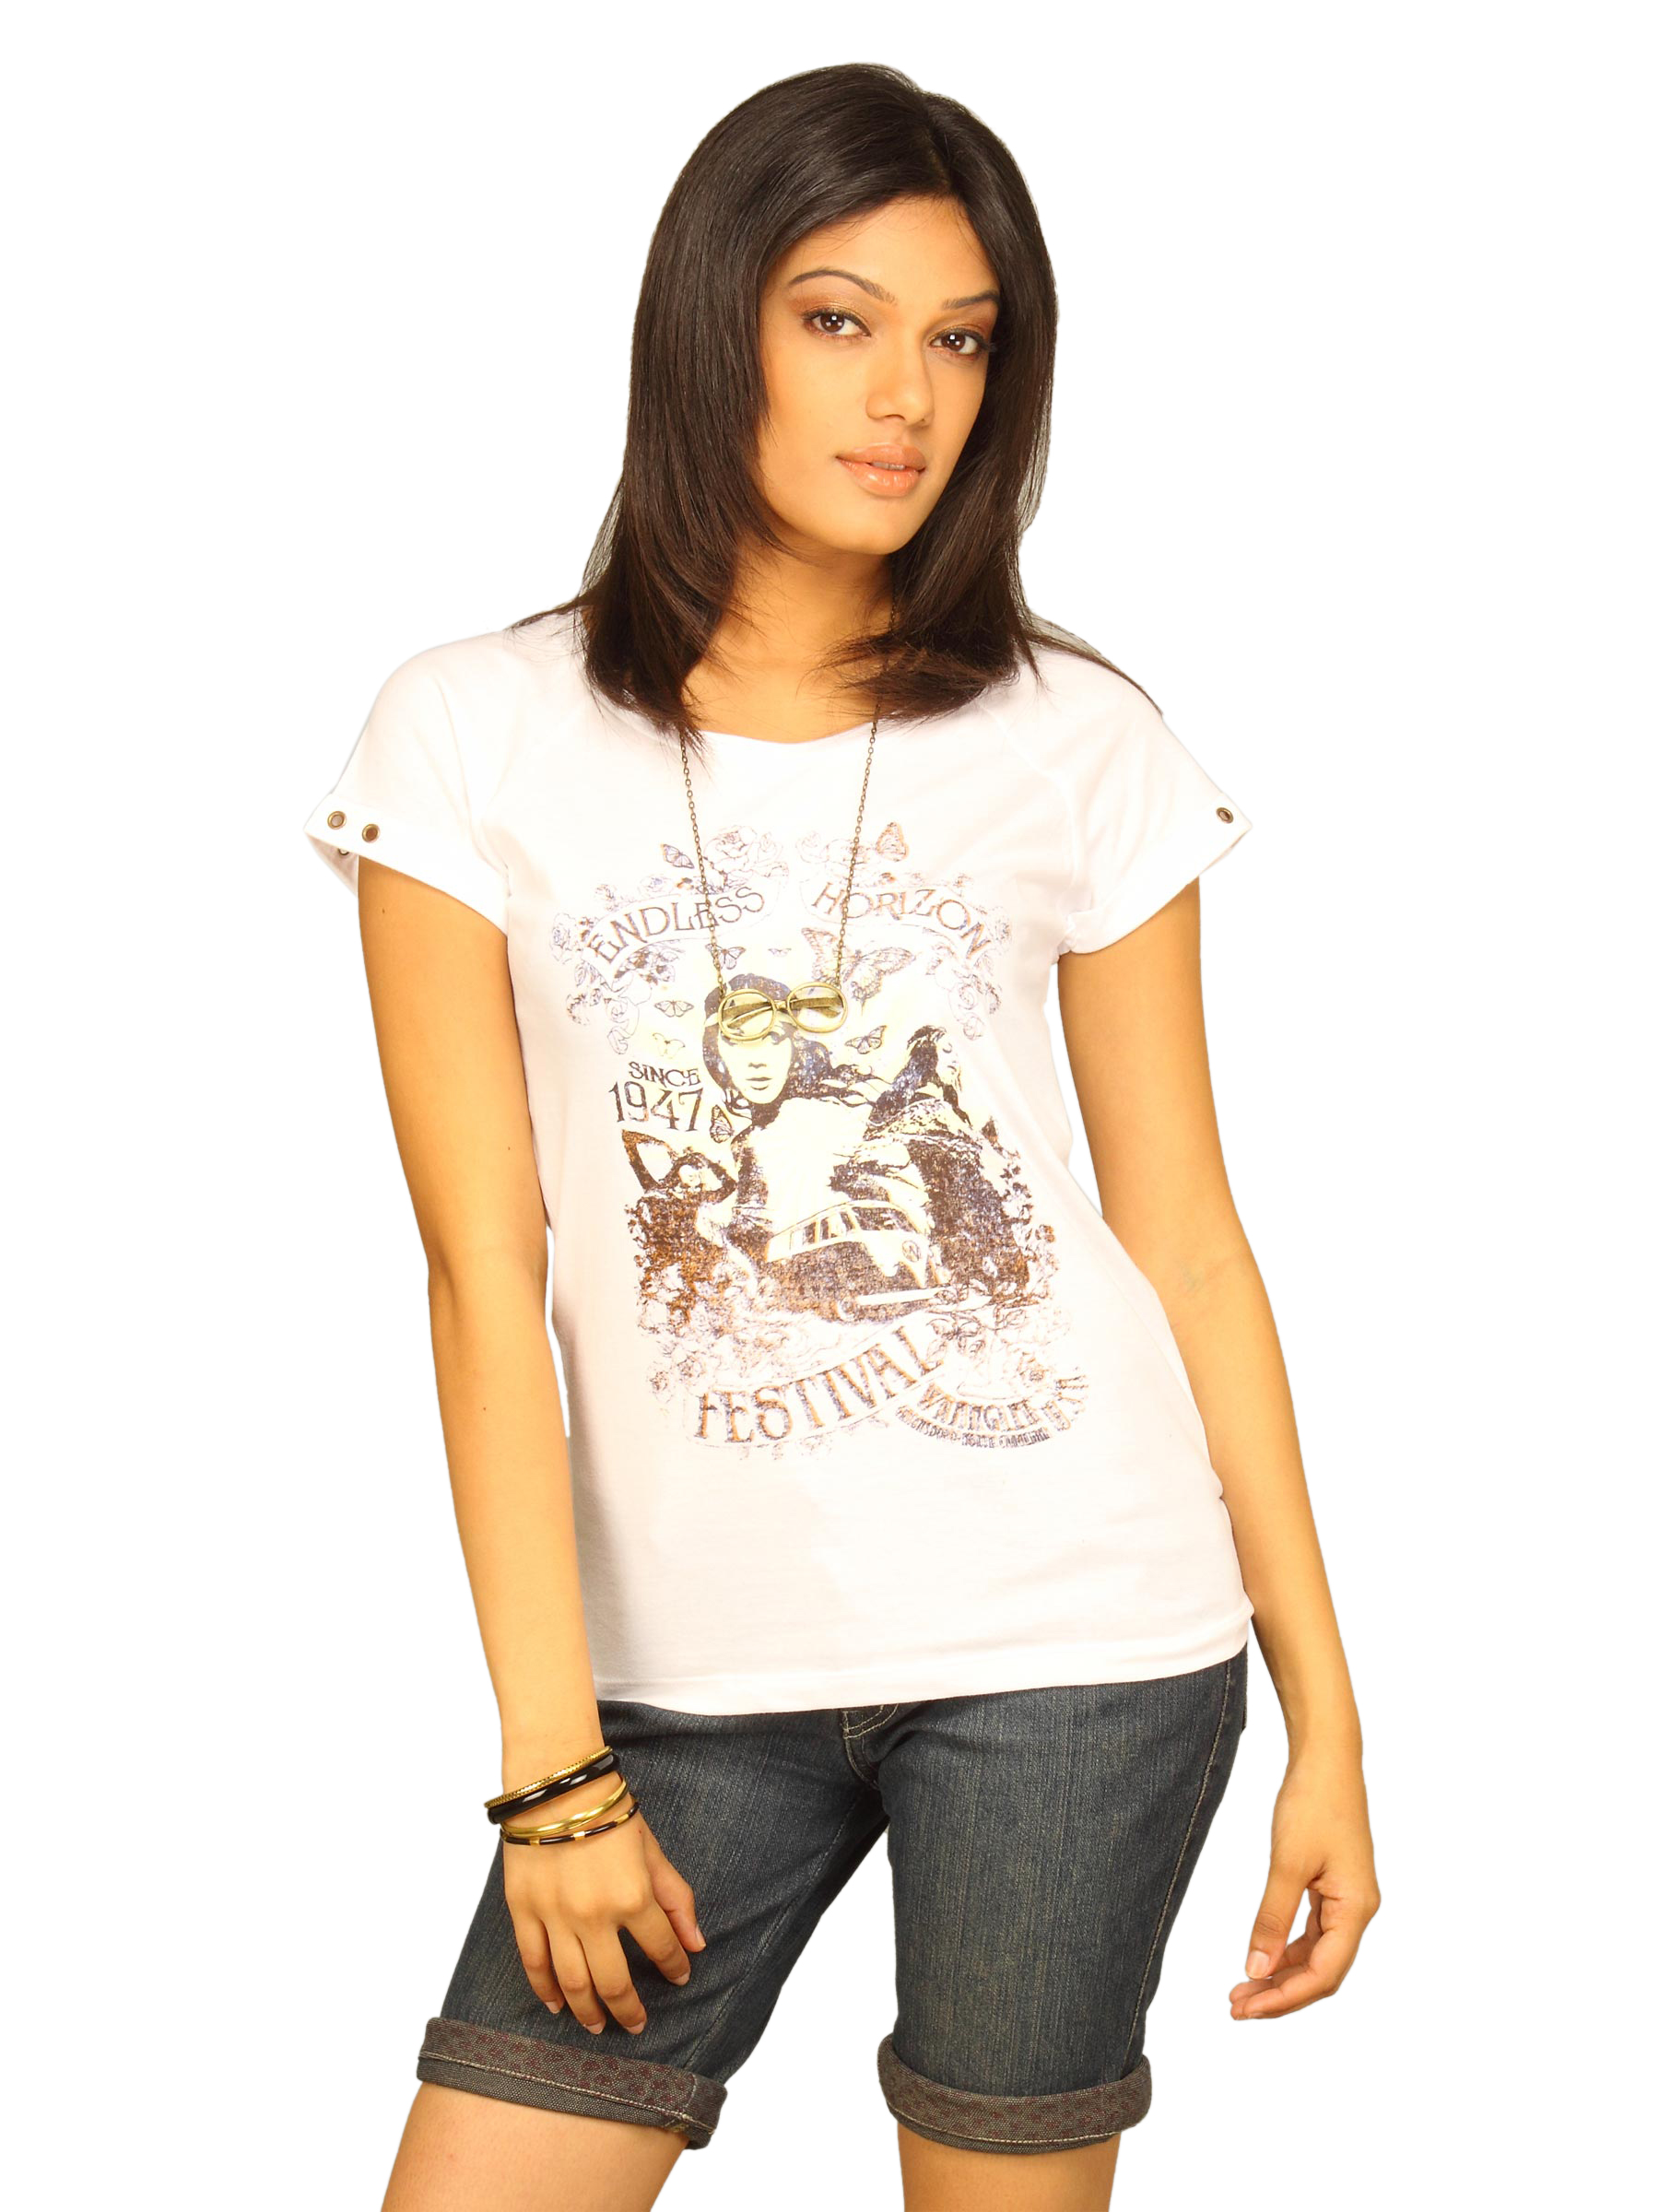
Wrangler Women's Hippie White T-shirt
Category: Apparel / Topwear / Tshirts
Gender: Women
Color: White
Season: Summer 2011
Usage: Casual